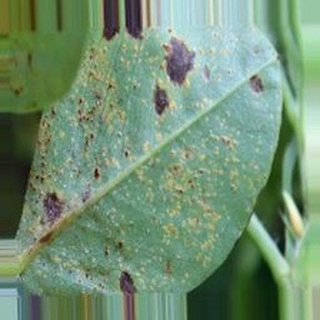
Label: groundnut_rust